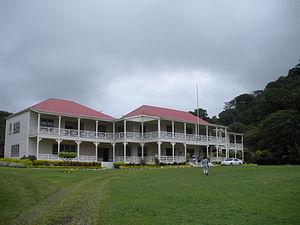
Musée Robert Lewis Stevenson à Vailima (Samoa)